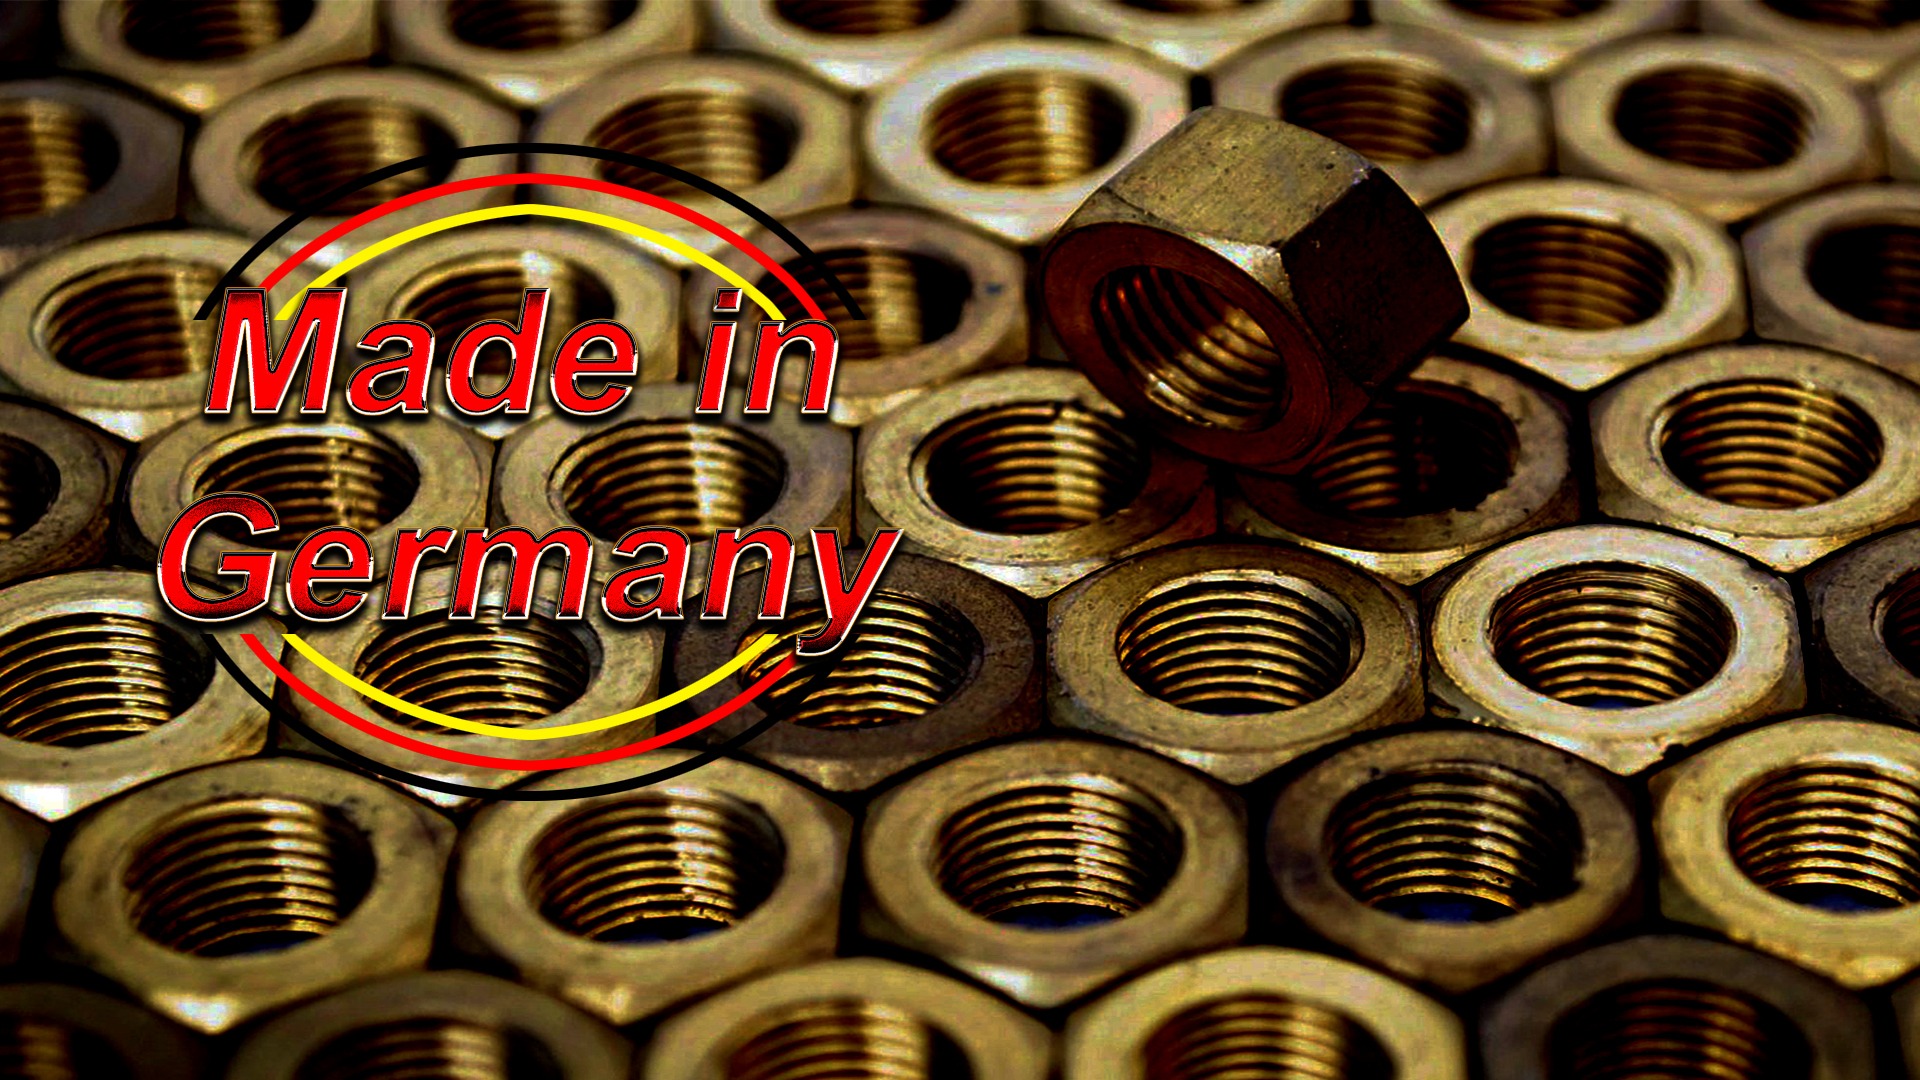
pattern, stamp, metal, circle, manufacturing, font, nuts, production, made in germany, quallit t